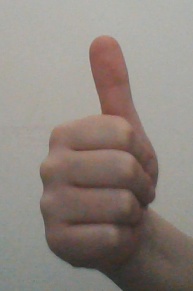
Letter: aleff